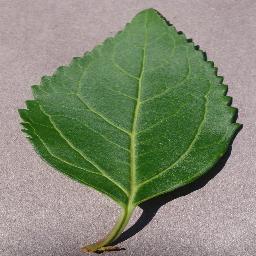
Label: Cherry___healthy